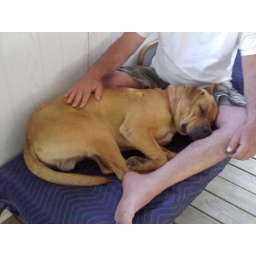
Pit bull in Athens Ala male 2-3 yo need rescue fast